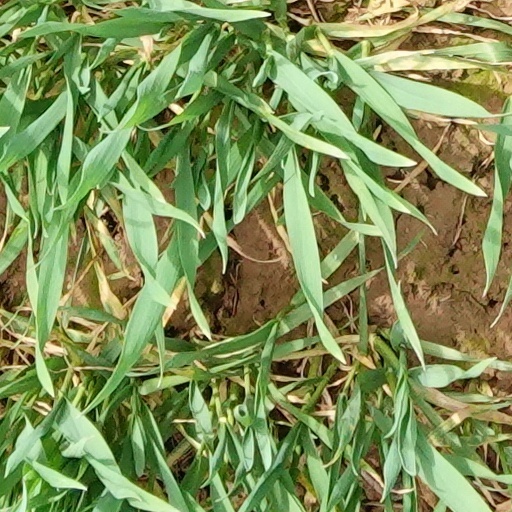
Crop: wheat